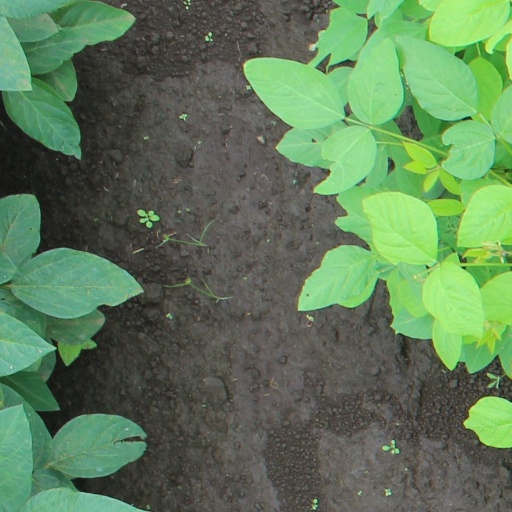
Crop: soybean